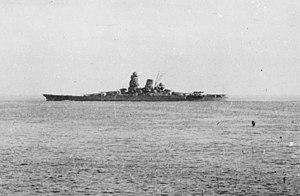
La classe Yamato est une série de cuirassés de la Marine impériale japonaise construits et utilisés durant la Seconde Guerre mondiale.